Michelle Madrigal

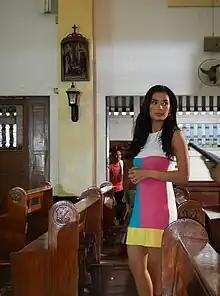

Michelle Madrigal Gaspar (born November 4, 1988) is a Filipino and American former actress. She was a finalist of ABS-CBN reality talent search, "Star Circle Quest". She has a younger sister named Micaella Madrigal and her elder sister, Ehra Madrigal is also an actress.